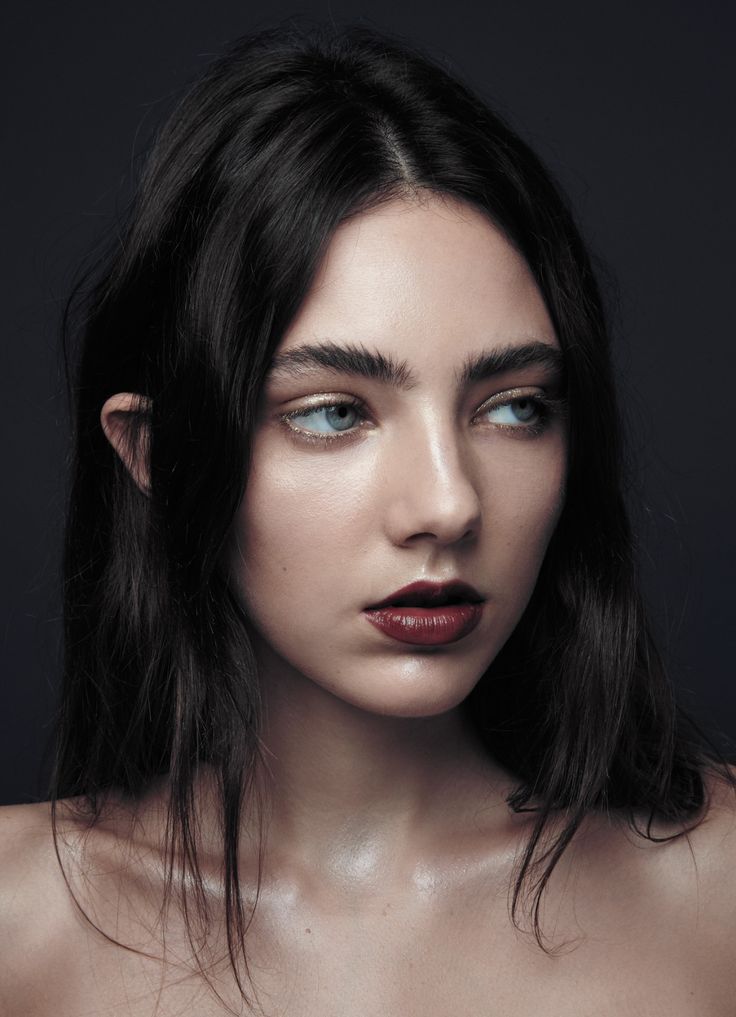
Portrait style: Real Portrait